Villanueva de la Sierra

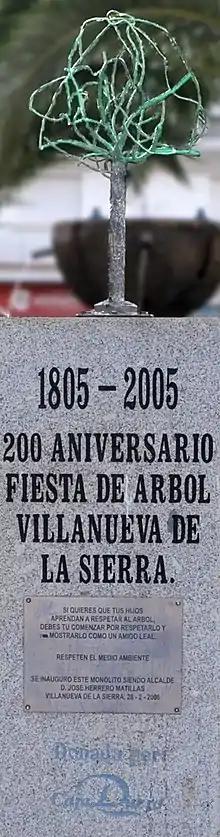
The naturalist Miguel Herrero Uceda at the monument to the first Arbor Day in the world, Villanueva de la Sierra 1805

Villanueva Sierra is the town that held the first Arbor Day in the world. The initiative was launched in 1805 by the local priest.